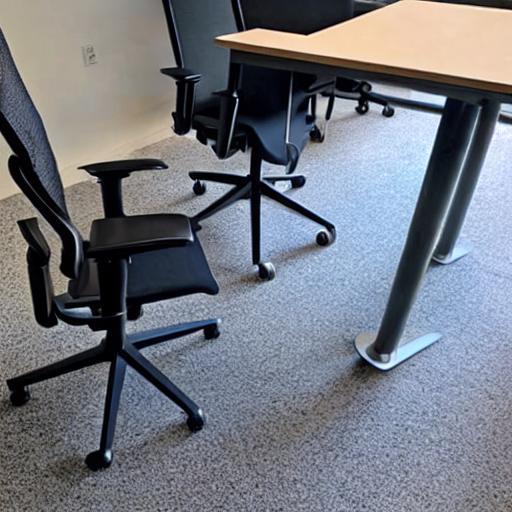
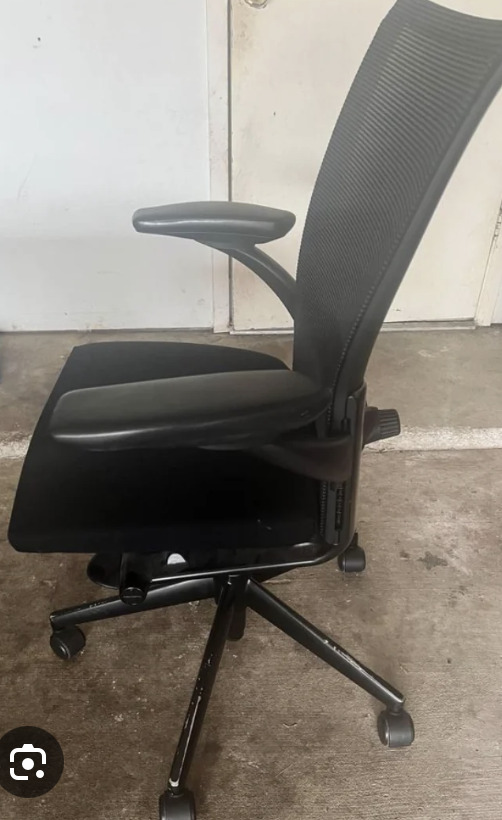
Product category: items_chair
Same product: no